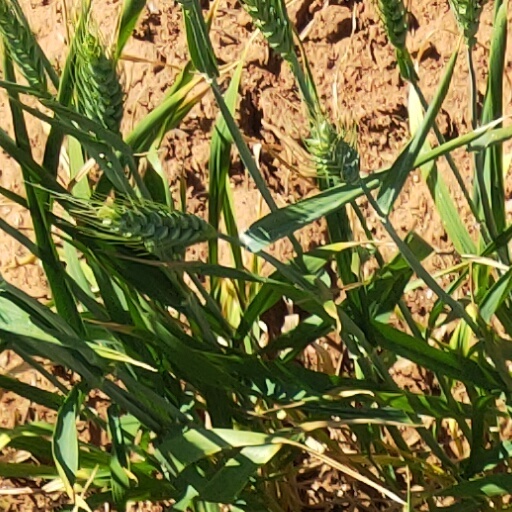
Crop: wheat